Question: Please indicate a possible affordance area of hit_baseball_bat that can be used for hitting
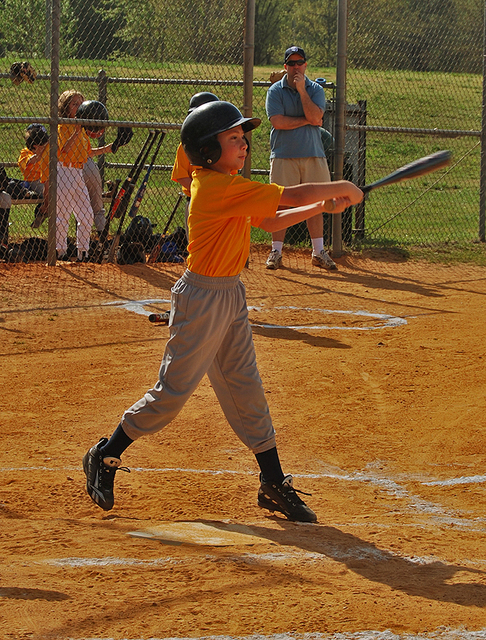
Answer: [397.236, 150.005, 449.828, 181.116]